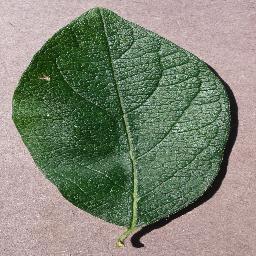
Label: Cherry___healthy